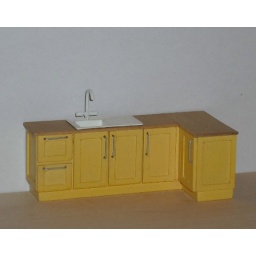
1/24th (or 1/2&amp;quot; )scale kitchen in lemon yellow with lightwood work top and white sink and drainer.